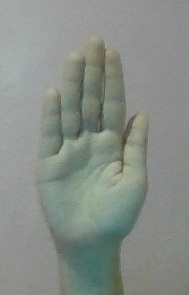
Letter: seen